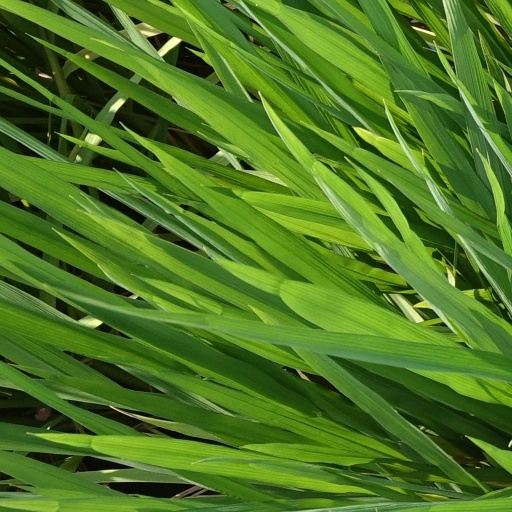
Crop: rice